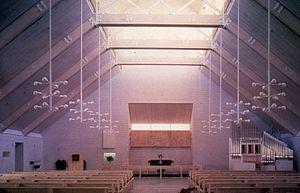
Esa Erkki Piironen est un architecte finlandais.